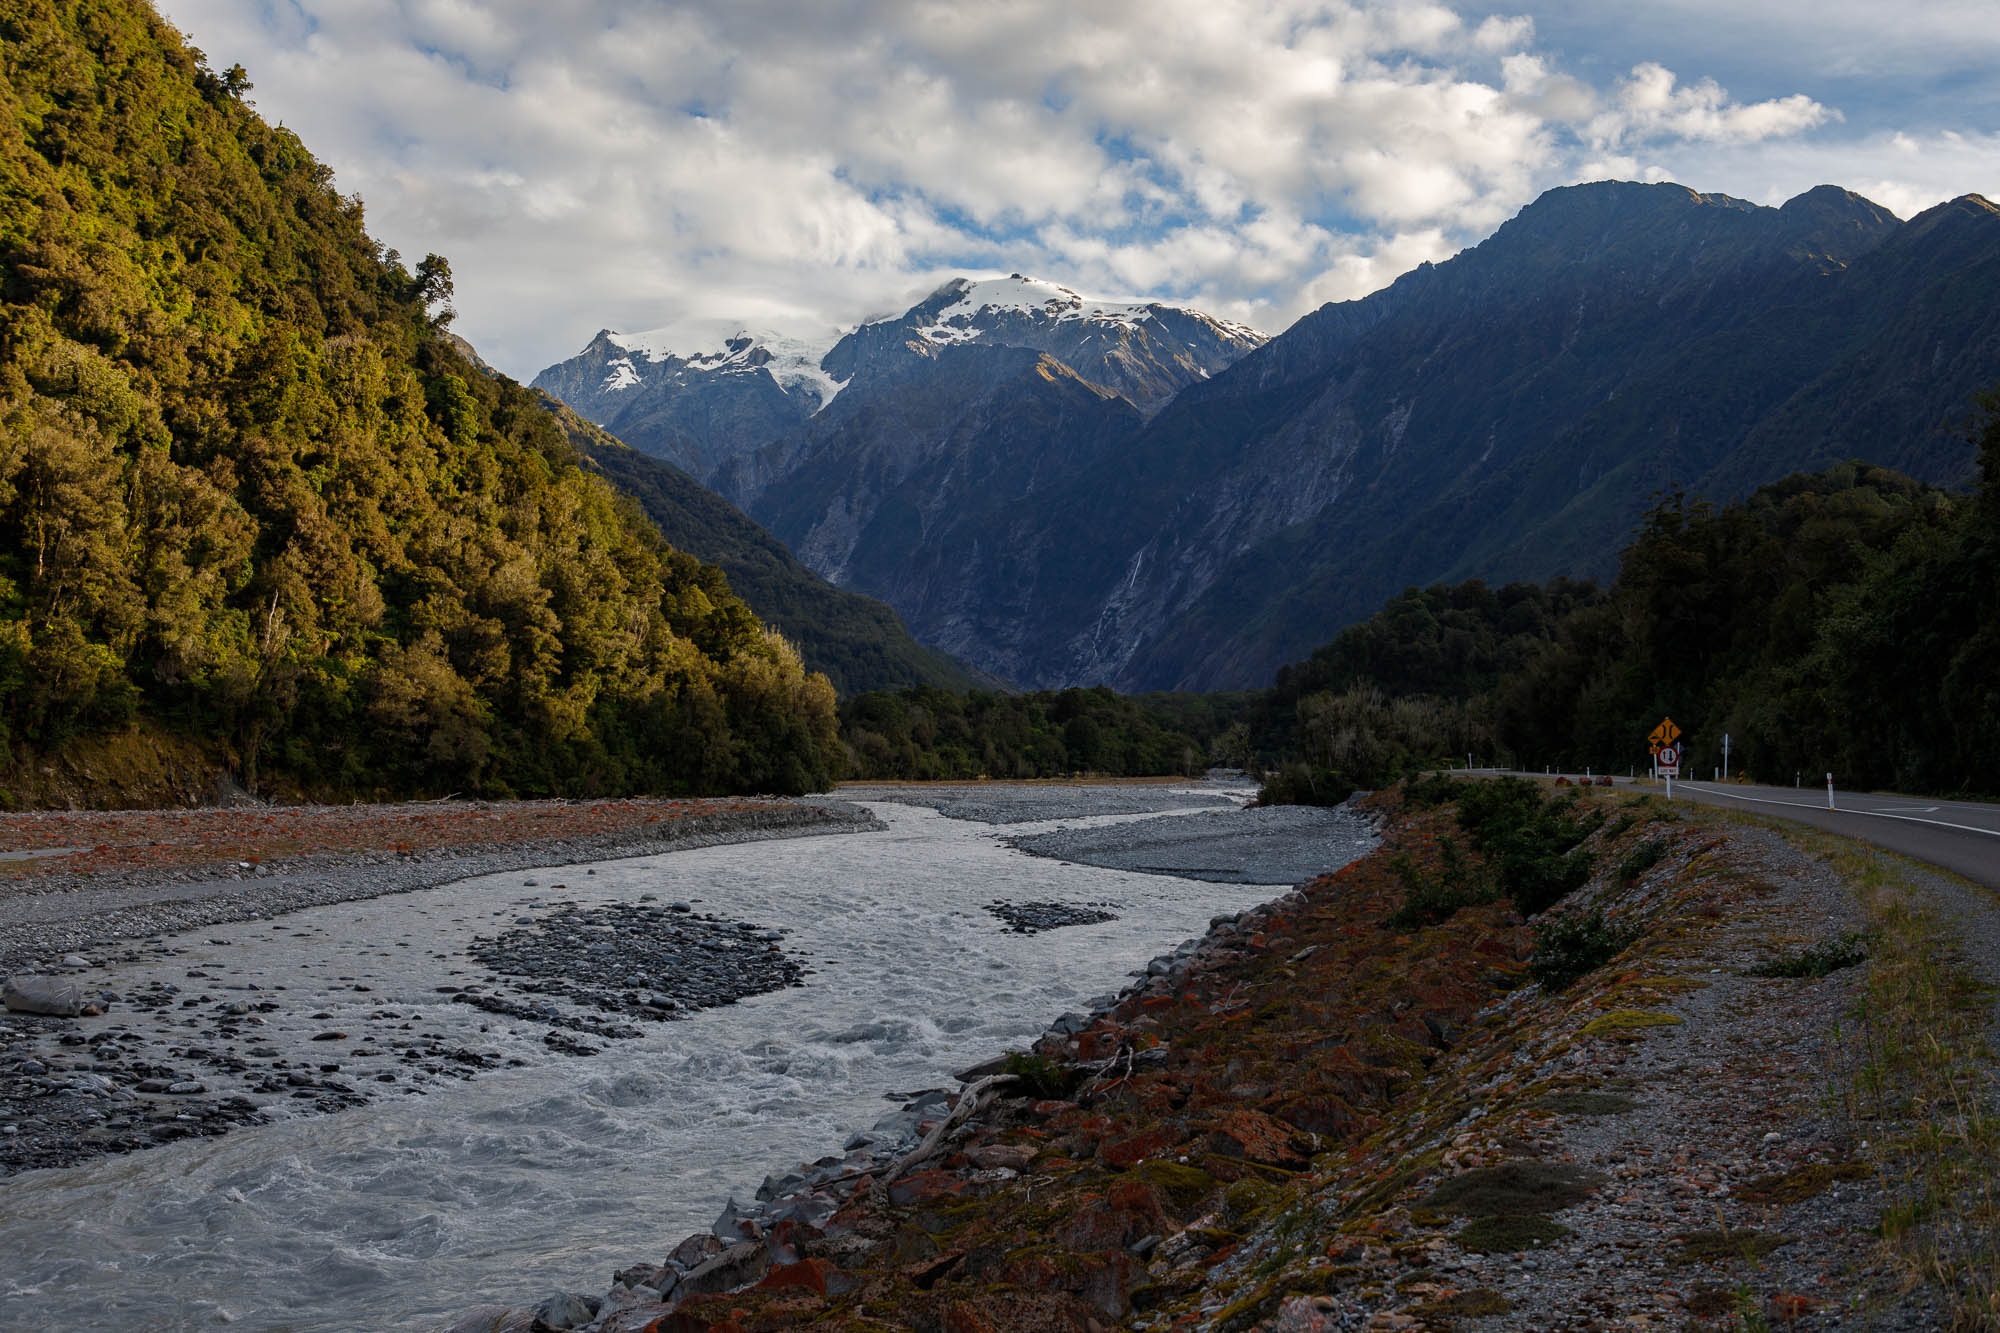
landscape, nature, wilderness, walking, mountain, snow, lake, river, valley, mountain range, travel, twilight, glacier, autumn, fjord, reservoir, tourism, highland, national park, ridge, mountains, alps, new zealand, plateau, fell, loch, landform, mountain pass, southern alps, sunny days, geographical feature, mountainous landforms